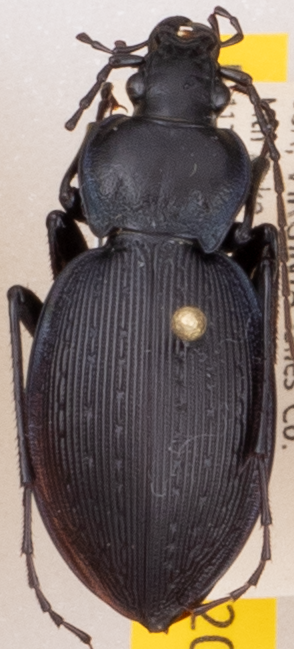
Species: Carabus goryi
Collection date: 2021-07-13
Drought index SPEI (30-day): -1.372
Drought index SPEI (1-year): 0.47
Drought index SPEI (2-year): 1.16